Seventh-day Adventist theology

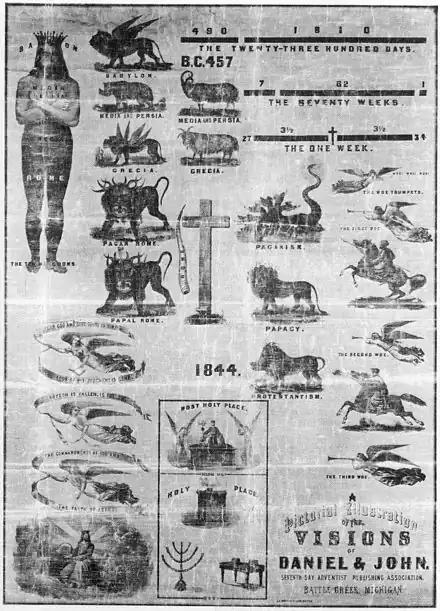
Seventh-day Adventist prophetic time chart from 1863, about the prophecies of Daniel and Revelation

Seventh-day Adventists believe in an imminent, universally visible ("every eye will see him") Second Coming of Christ, which will be preceded by a "time of trouble". The second coming will coincide with the resurrection and translation of the righteous, as described in . The unrighteous, or wicked, will die during the Second Coming then be resurrected after the millennium.